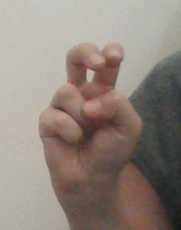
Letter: toot